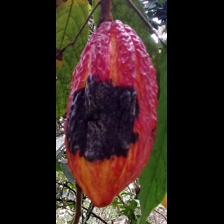
Label: phytophthora